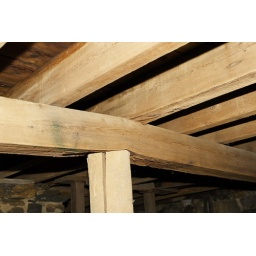
center beam in basement.To the right is front wall where garage door is. Note compression